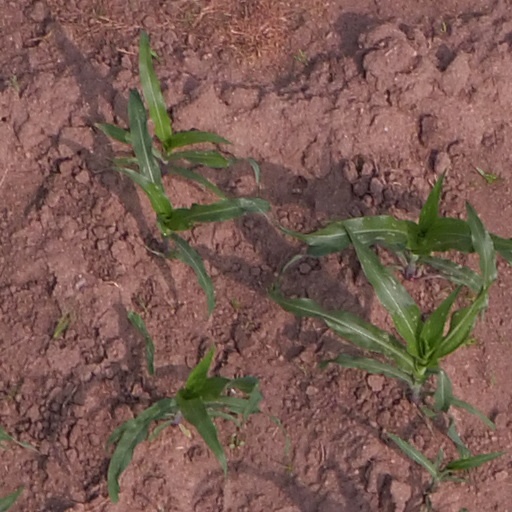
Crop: maize; corn